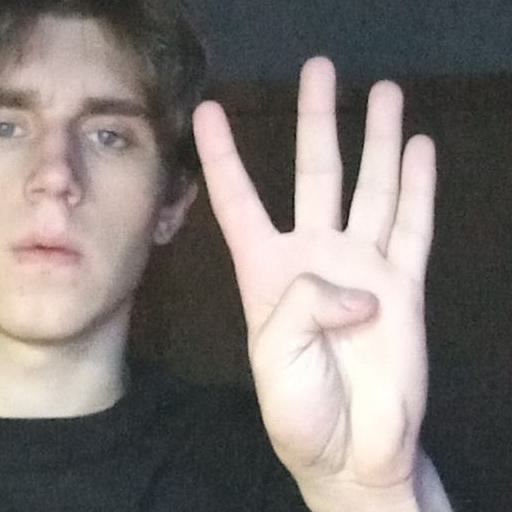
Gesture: four